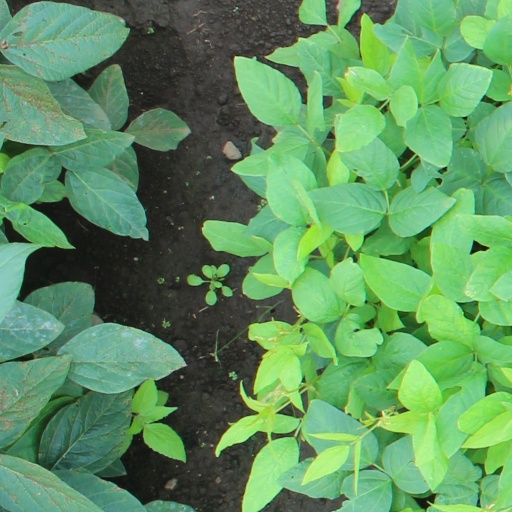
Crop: soybean